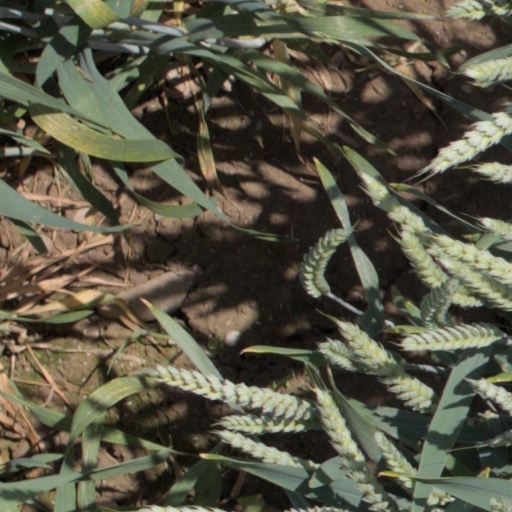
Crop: wheat